Suwon Samsung Bluewings

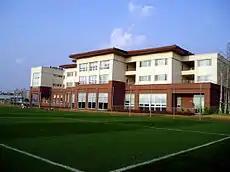
The club house (training ground) of Suwon Samsung Bluewings

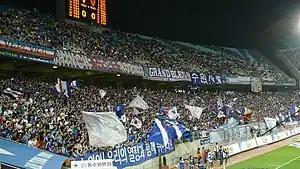
The Frente Tricolor supporters' group, formerly known as Grand Bleu, at the Suwon World Cup Stadium

The Suwon Samsung Bluewings used the 11,808-seat Suwon Sports Complex as their home stadium from 1995 through 2001.